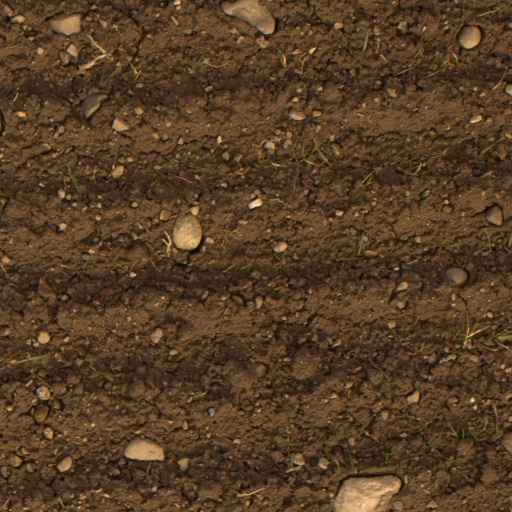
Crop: wheat